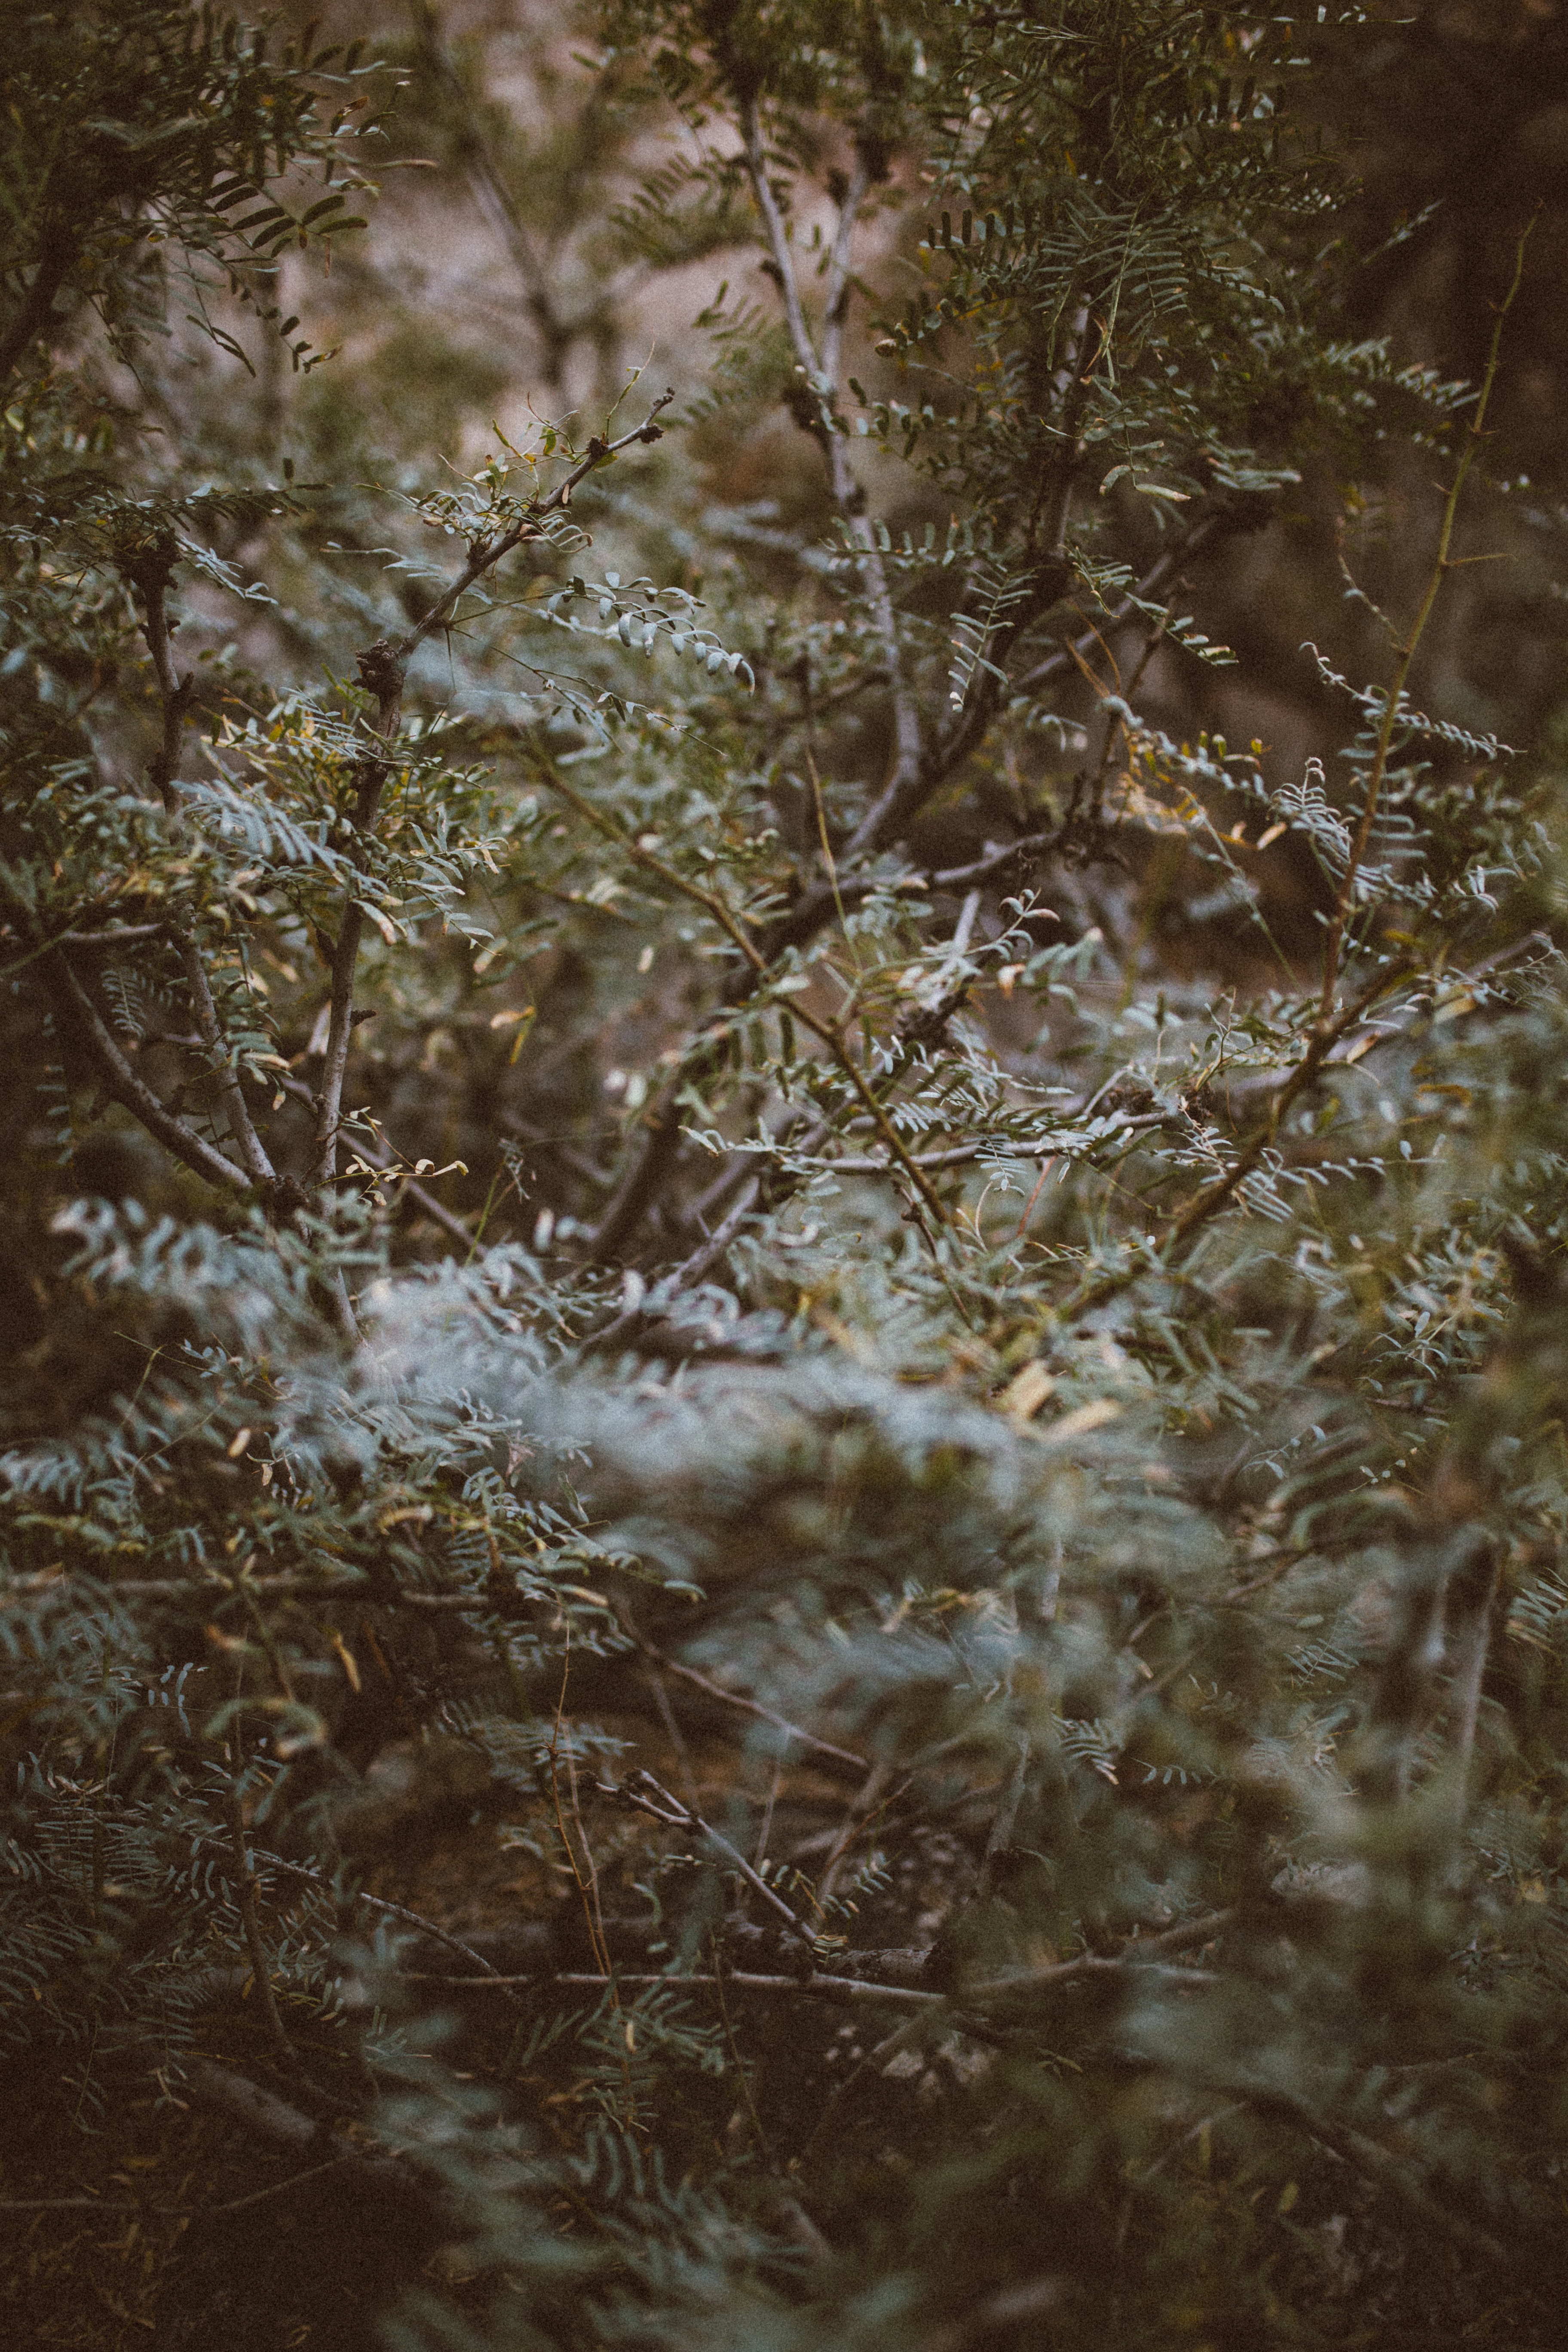
tree, nature, forest, branch, snow, winter, plant, sunlight, leaf, flower, frost, ice, reflection, autumn, weather, season, woodland, habitat, freezing, natural environment, atmospheric phenomenon, woody plant